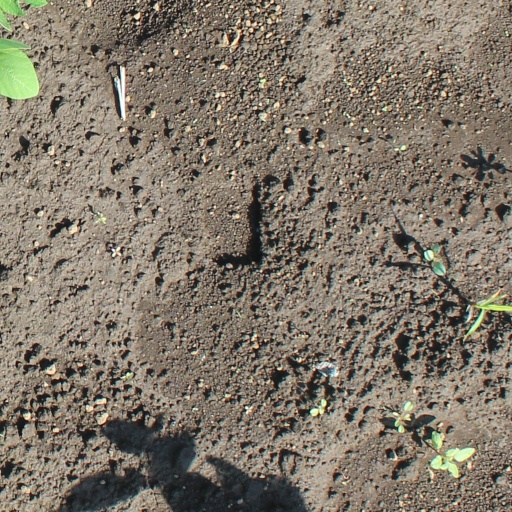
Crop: soybean